Eddie Hoh

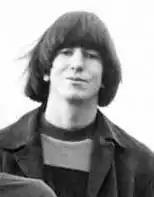
Hoh in 1966

Edward Hoh (October 16, 1944 – November 7, 2015) was an American rock drummer who was active in the 1960s. Although primarily a studio session and touring drummer, Hoh exhibited a degree of originality and showmanship that set him apart and several of his contributions have been singled out for acknowledgment by music critics.